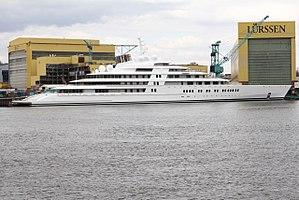
L’Azzam est un yacht de luxe battant pavillon des Émirats arabes unis. Il est, depuis le 5 avril 2013, le plus grand yacht privé du monde.
Cette page présente la liste des plus grands yachts du monde, de plus de 70 m, classés par longueur, en 2013.